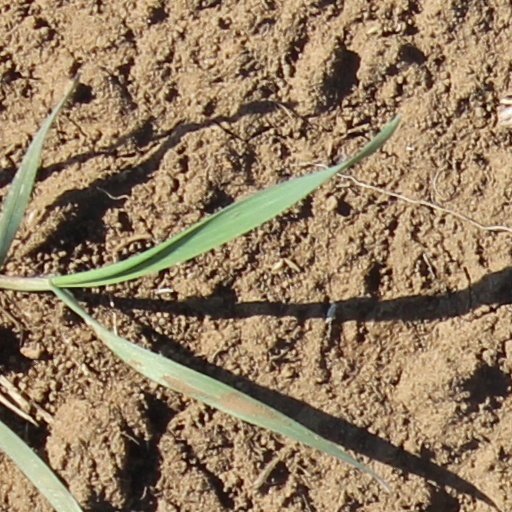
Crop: wheat